Palamedes Palamedesz. (I)

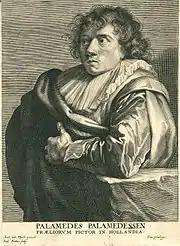
"Palamedes Palamedesz" by Paulus Pontius after Anthony van Dyck

Palamedes Palamedesz. (I), Palamedes Palamedesz. the Elder or Palamedes Palamedesz. Stevers (bapt. 6 August 1605, Leith – buried 26 March 1638, Delft), was a Dutch painter, and younger brother of Anthonie Palamedesz. He is known mainly for his battle scenes and equestrian portraits.